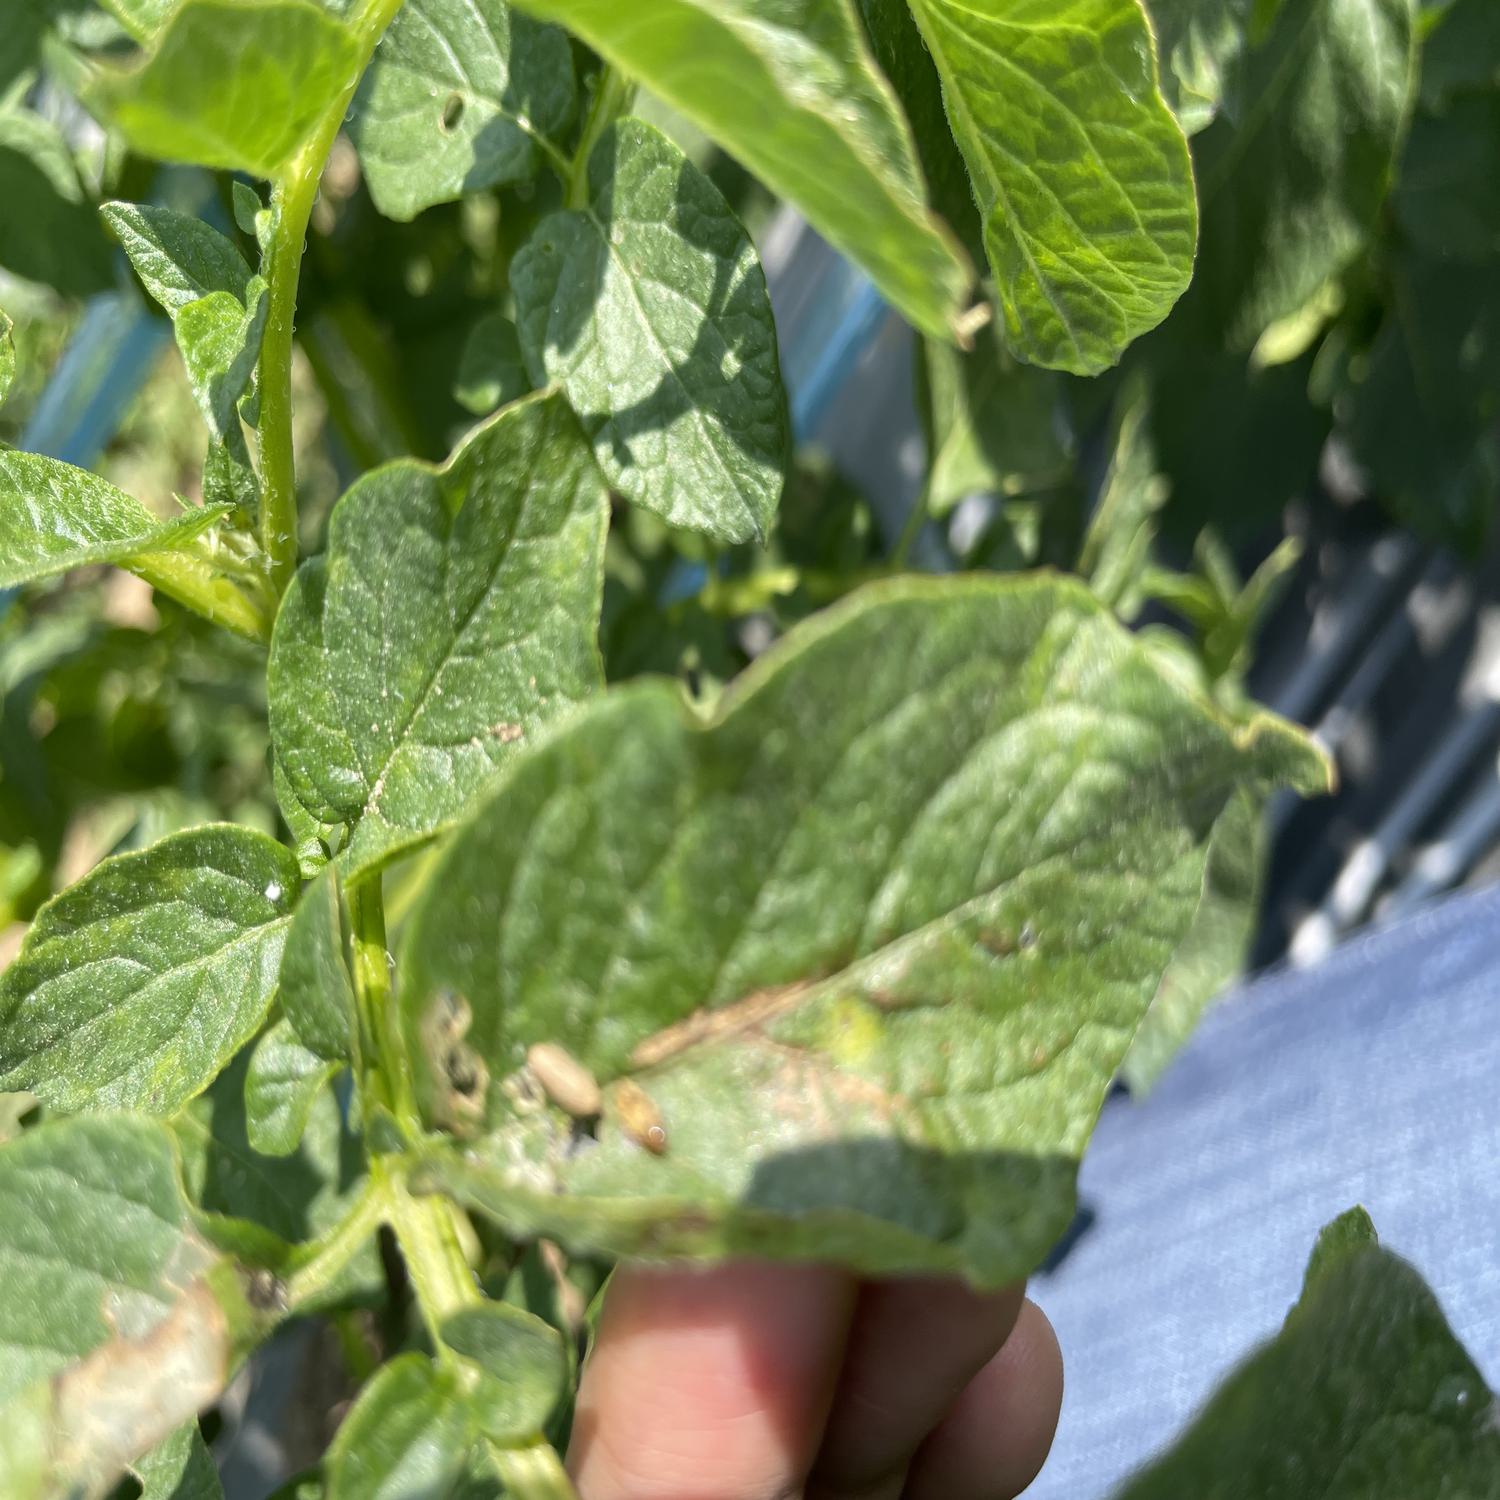
Label: Pest